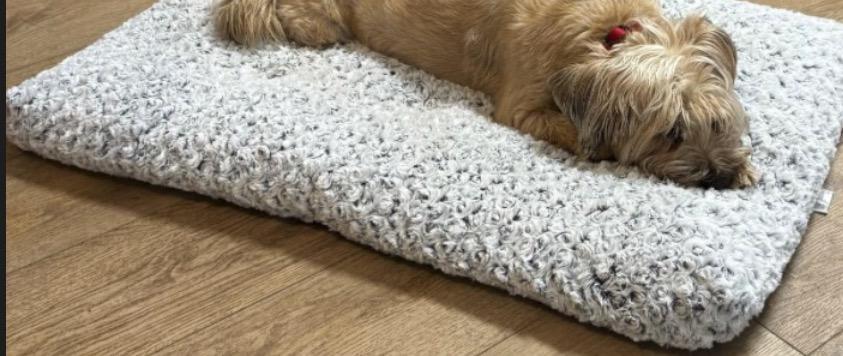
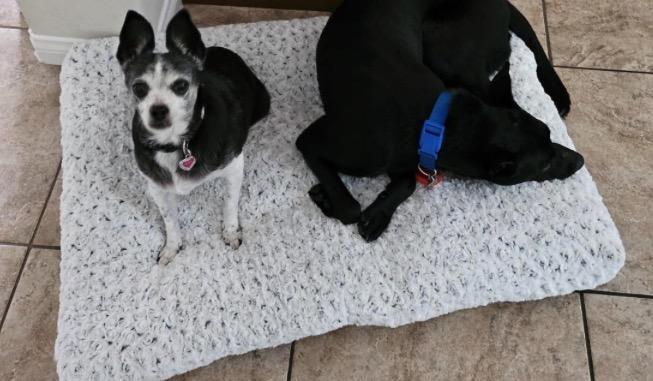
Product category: misc
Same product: yes